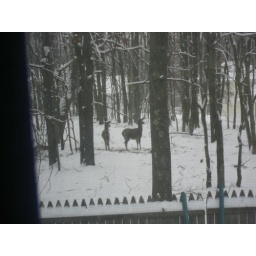
A couple deer standing watch in the snow behind my house